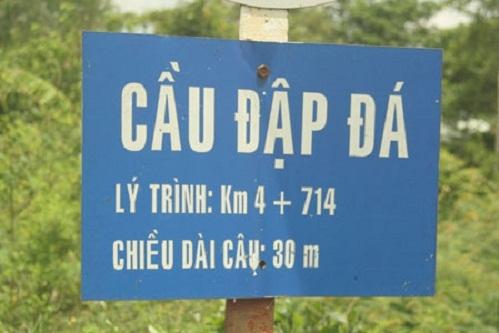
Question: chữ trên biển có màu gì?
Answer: màu trắng